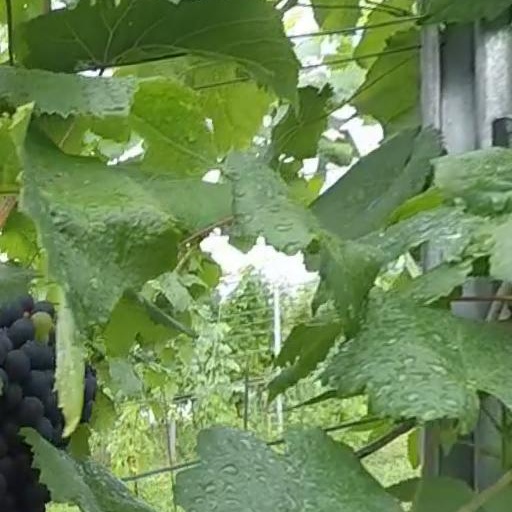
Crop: grape